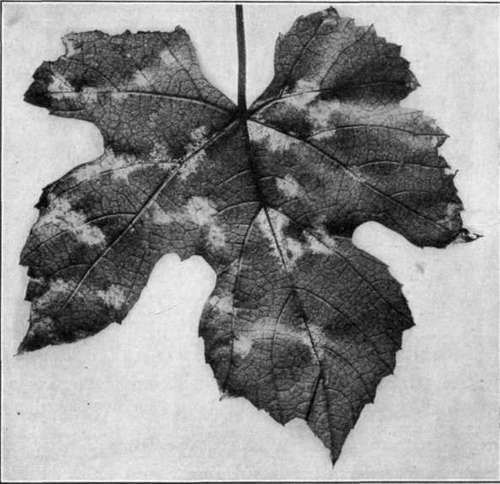
Plant: Grape
Disease: grape downy mildew